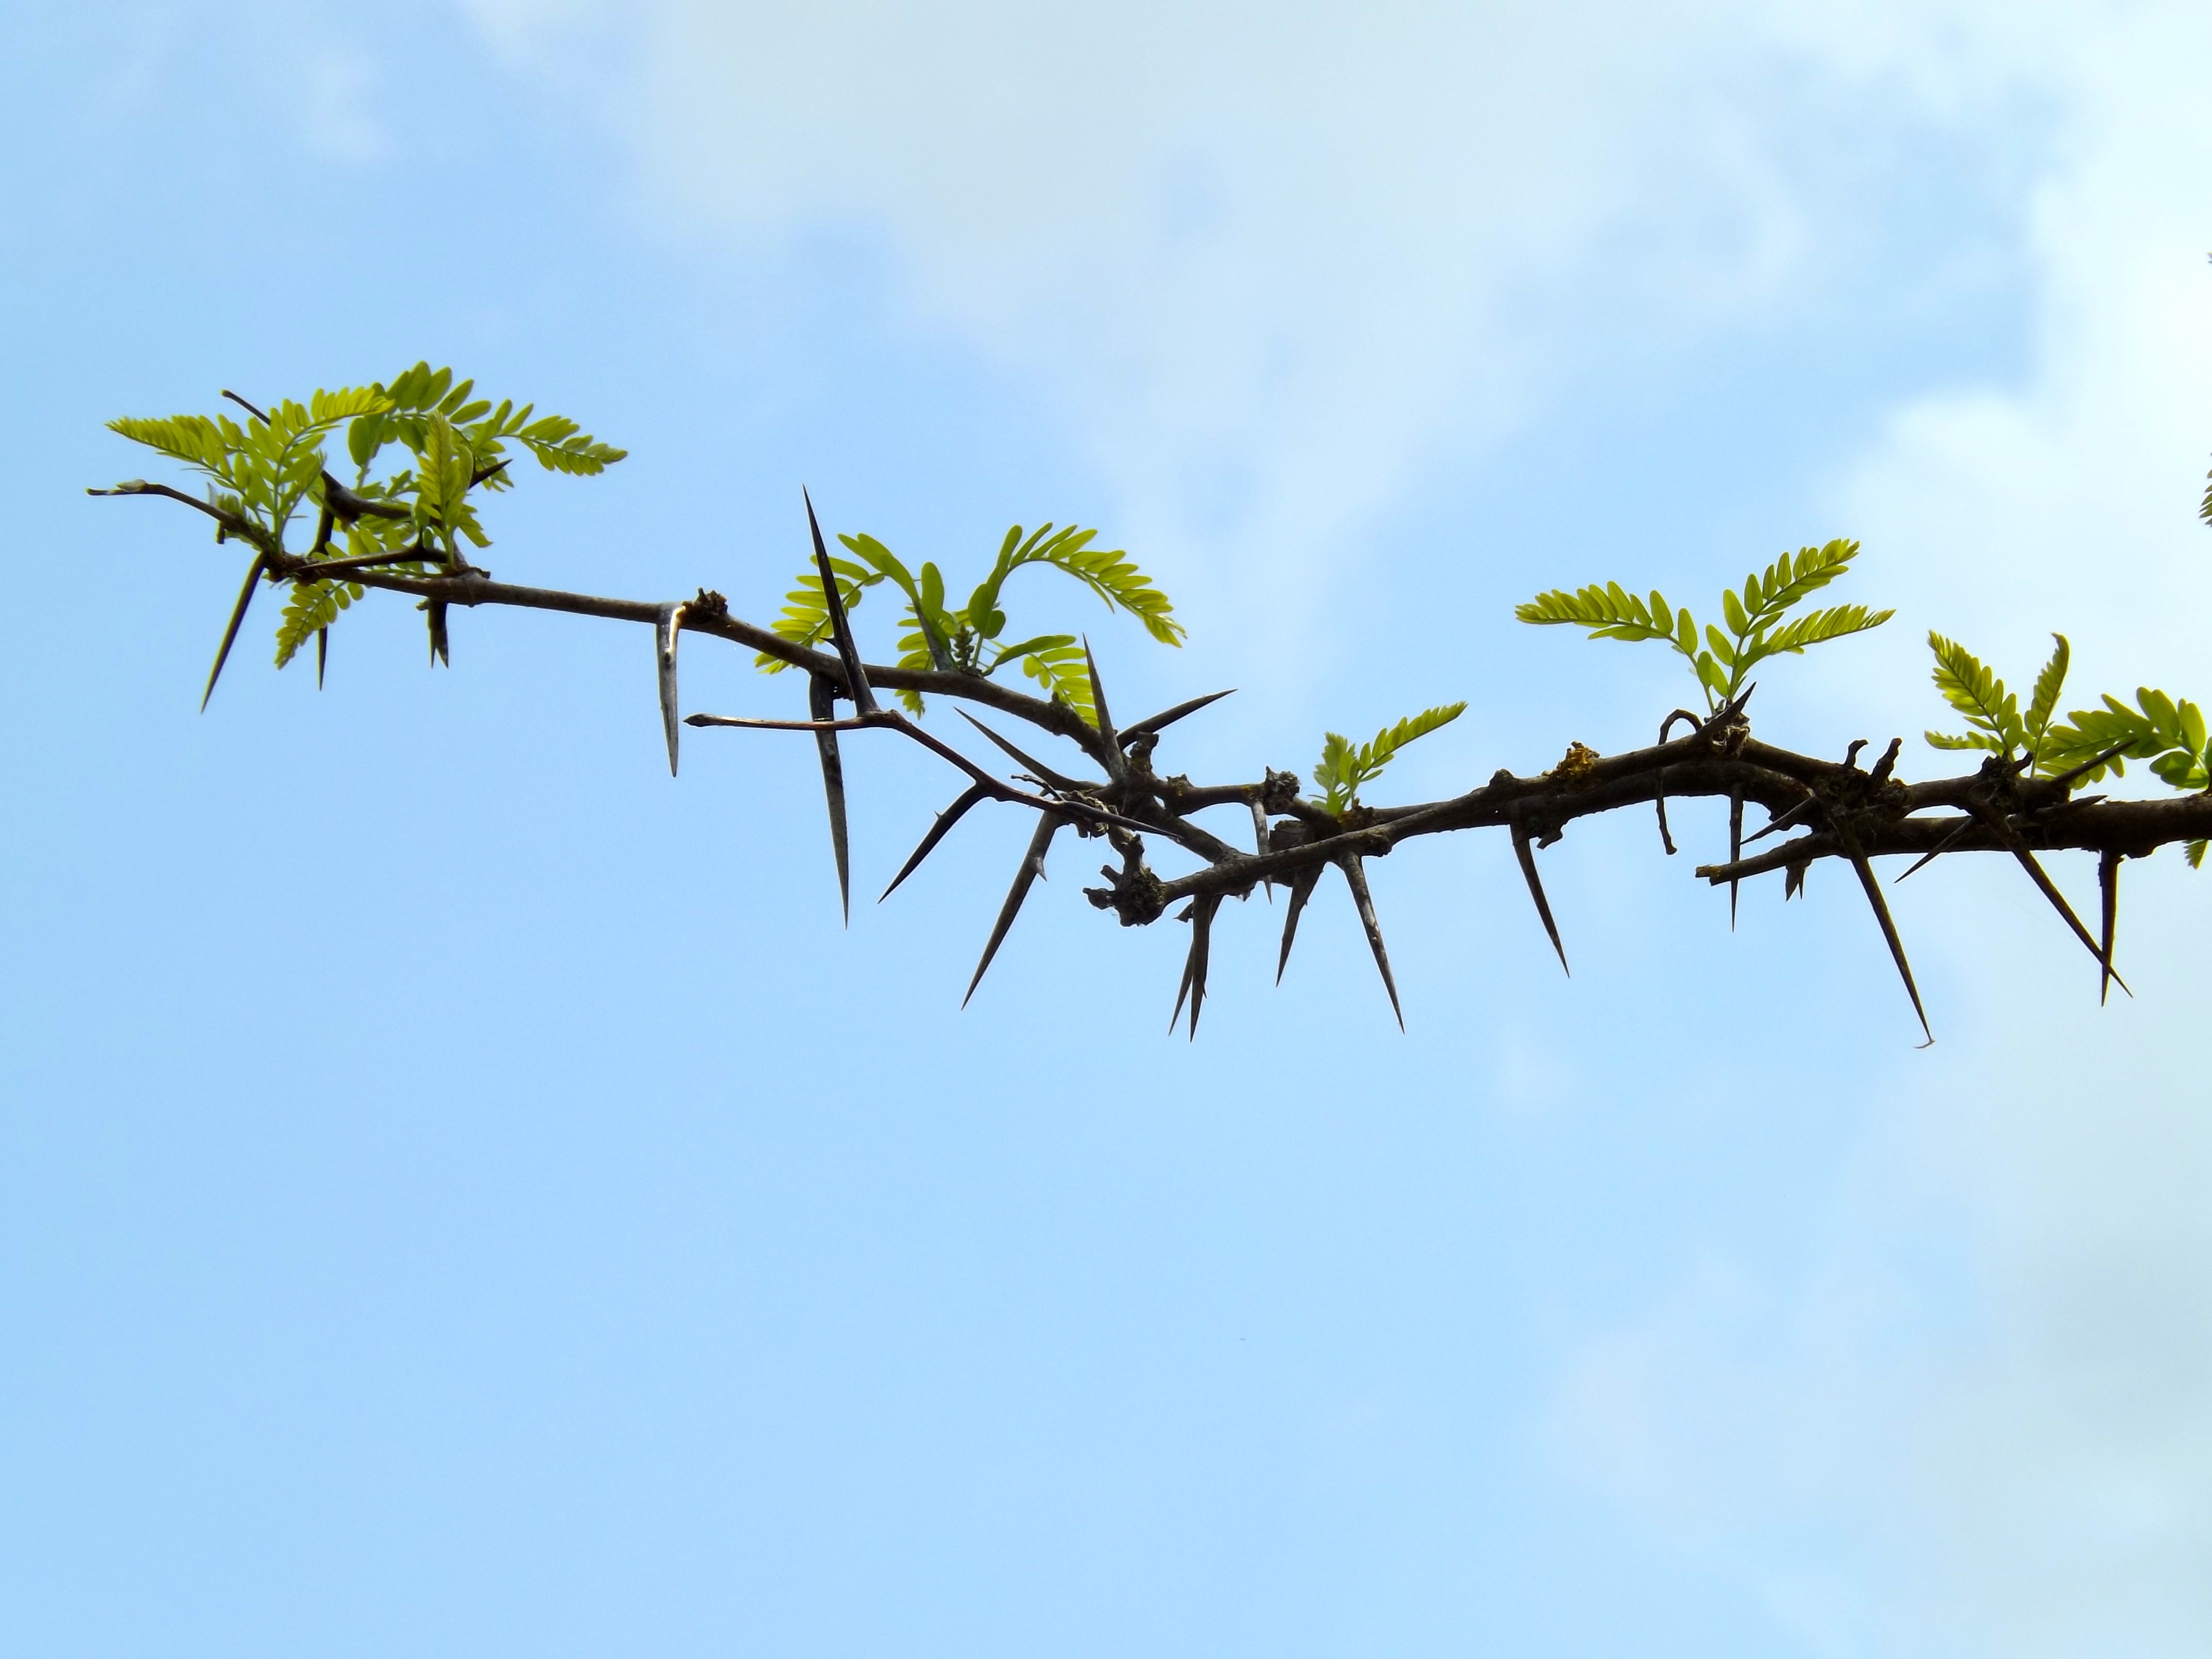
tree, nature, grass, branch, blossom, plant, sky, leaf, flower, wind, flora, twig, shrub, spin, casey, woody plant